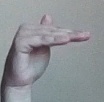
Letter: khaa